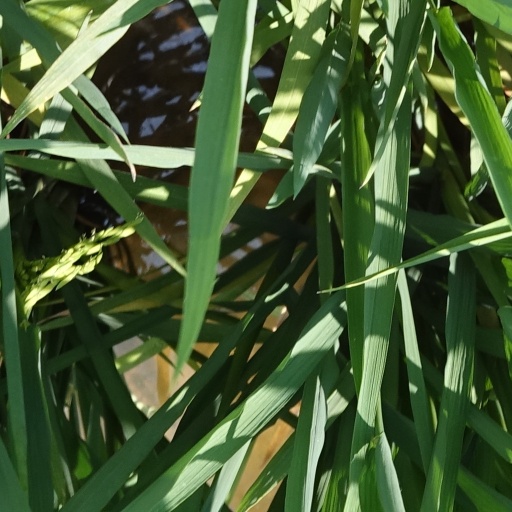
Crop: rice